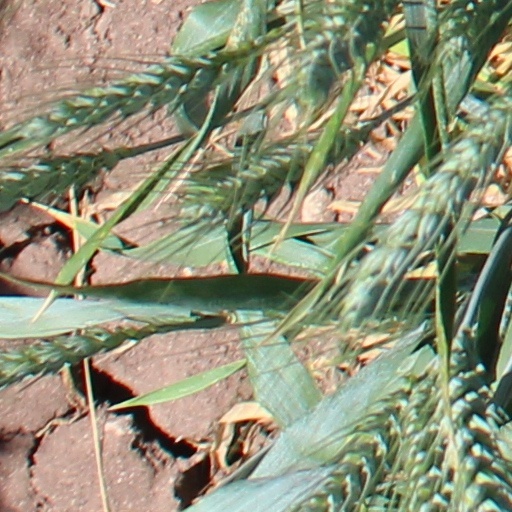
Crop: wheat